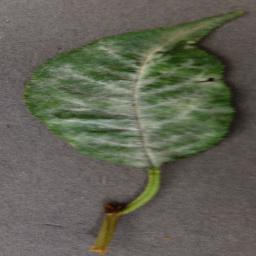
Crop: cherry
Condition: (including_sour)_powdery_mildew